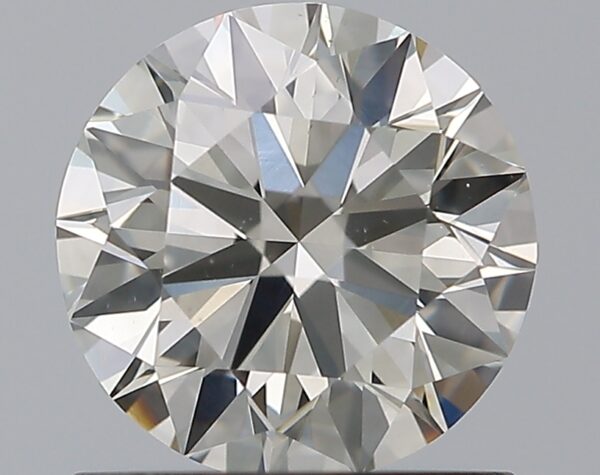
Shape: round
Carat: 1.01
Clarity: VS2
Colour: K
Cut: EX
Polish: EX
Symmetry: EX
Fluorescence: N
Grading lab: GIA
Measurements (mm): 6.38 x 6.42 x 3.95